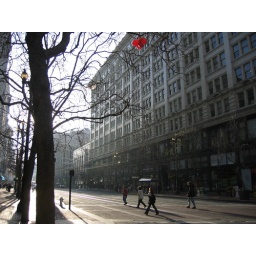
street in san francisco with red ballon in tree